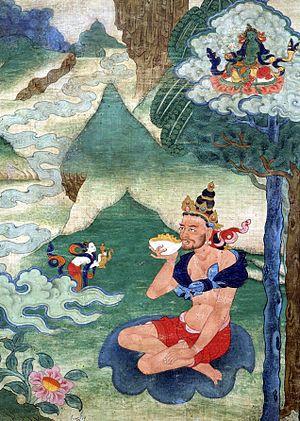
Nāropa était un érudit d'Inde et un maître reconnu du bouddhisme tantrique. Il est l'un des maillons de la Lignée du Rosaire d´Or. Il fut également un disciple du Mahāsiddha Tilopa.
Cette page dresse une liste de personnalités mortes au cours de l'année 1100 :